The All-Joking, All-Drunken Synod of Fools and Jesters

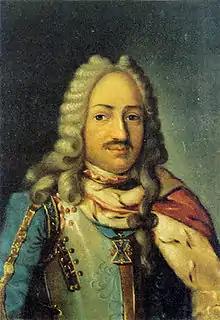
Franz Lefort, a member of the Synod

The All-Joking, All-Drunken Synod of Fools and Jesters (1692–1725) was a club founded by Peter I of Russia. The group included many of Peter's closest friends, and its activities centered mostly around drinking and reveling. The group was not without controversies; some of its parodies against the Russian Orthodox Church in particular were heavily criticized.